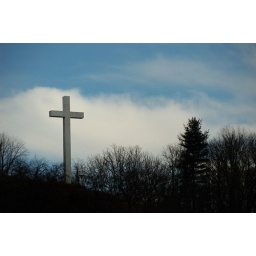
Saw this while walking down the street in Nelsonville, Ohio.